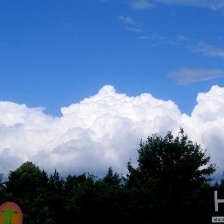
Cloud type: Cumulus